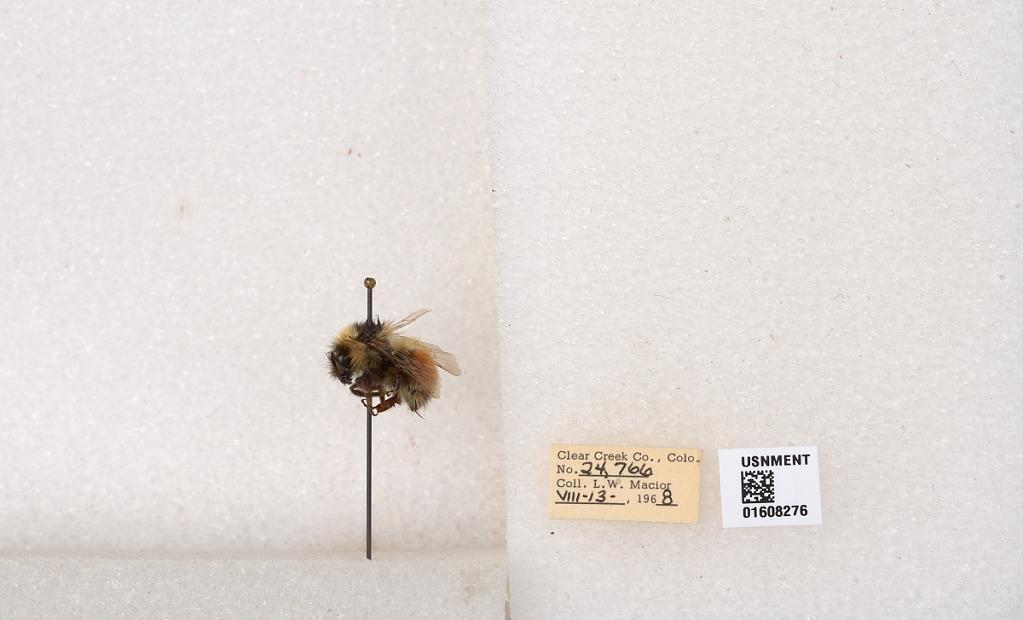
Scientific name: Bombus (Pyrobombus) sylvicola Kirby
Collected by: L. Macior
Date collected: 1968-8-13
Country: United States
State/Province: Colorado
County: Clear Creek
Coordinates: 39.6891, -105.644